Porfiriato

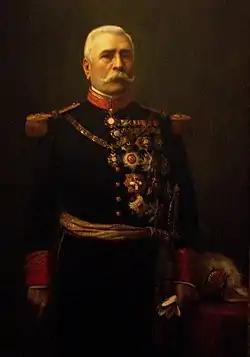
President Gen. Porfirio Díaz

The Porfiriato or Porfirismo, coined by Mexican historian Daniel Cosío Villegas, is a term given to the period when General Porfirio Díaz ruled Mexico under an authoritarian military dictatorship in the late 19th and early 20th centuries. Seizing power in a coup in 1876, Díaz pursued a policy of "order and progress," inviting foreign investment in Mexico and maintaining social and political order, by force if necessary. There were significant economic, technological, social, and cultural changes during this period.